Sea spider

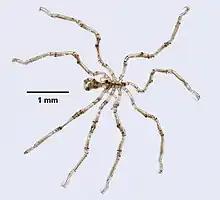
"Callipallene brevirostris"

Many sea spiders are recognised by their enormous walking legs in contrast to a reduced body region, resulting into the so-called "all legs" or "no body" appearance. The body segments (somites) are generally interpreted as three main sections (tagma): cephalon (head, aka cephalosoma), trunk (aka thorax) and abdomen. However, the definition of cephalon and trunk might differ between literature (see text), and some studies might follow a prosoma (=cephalon+trunk)–opisthosoma (=abdomen) definition, aligning to the tagmosis of other chelicerates. The exoskeleton of the body is tube-like, lacking the dorsoventral division (tergite and sternite) seen in most other arthropods.